Aunt Molly Jackson

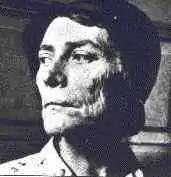
Aunt Molly Jackson

Aunt Molly Jackson (1880 – September 1, 1960) was an influential American folk singer and a union activist. Her full name was Mary Magdalene Garland Stewart Jackson Stamos.